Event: Nepal Earthquake
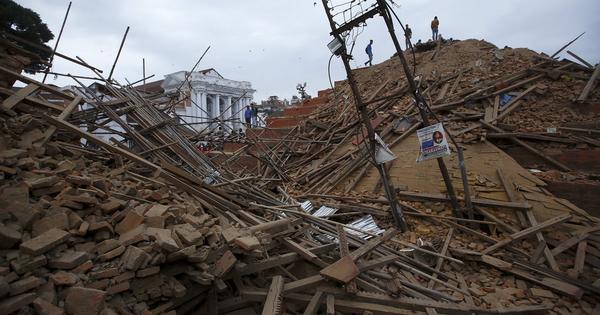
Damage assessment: damage